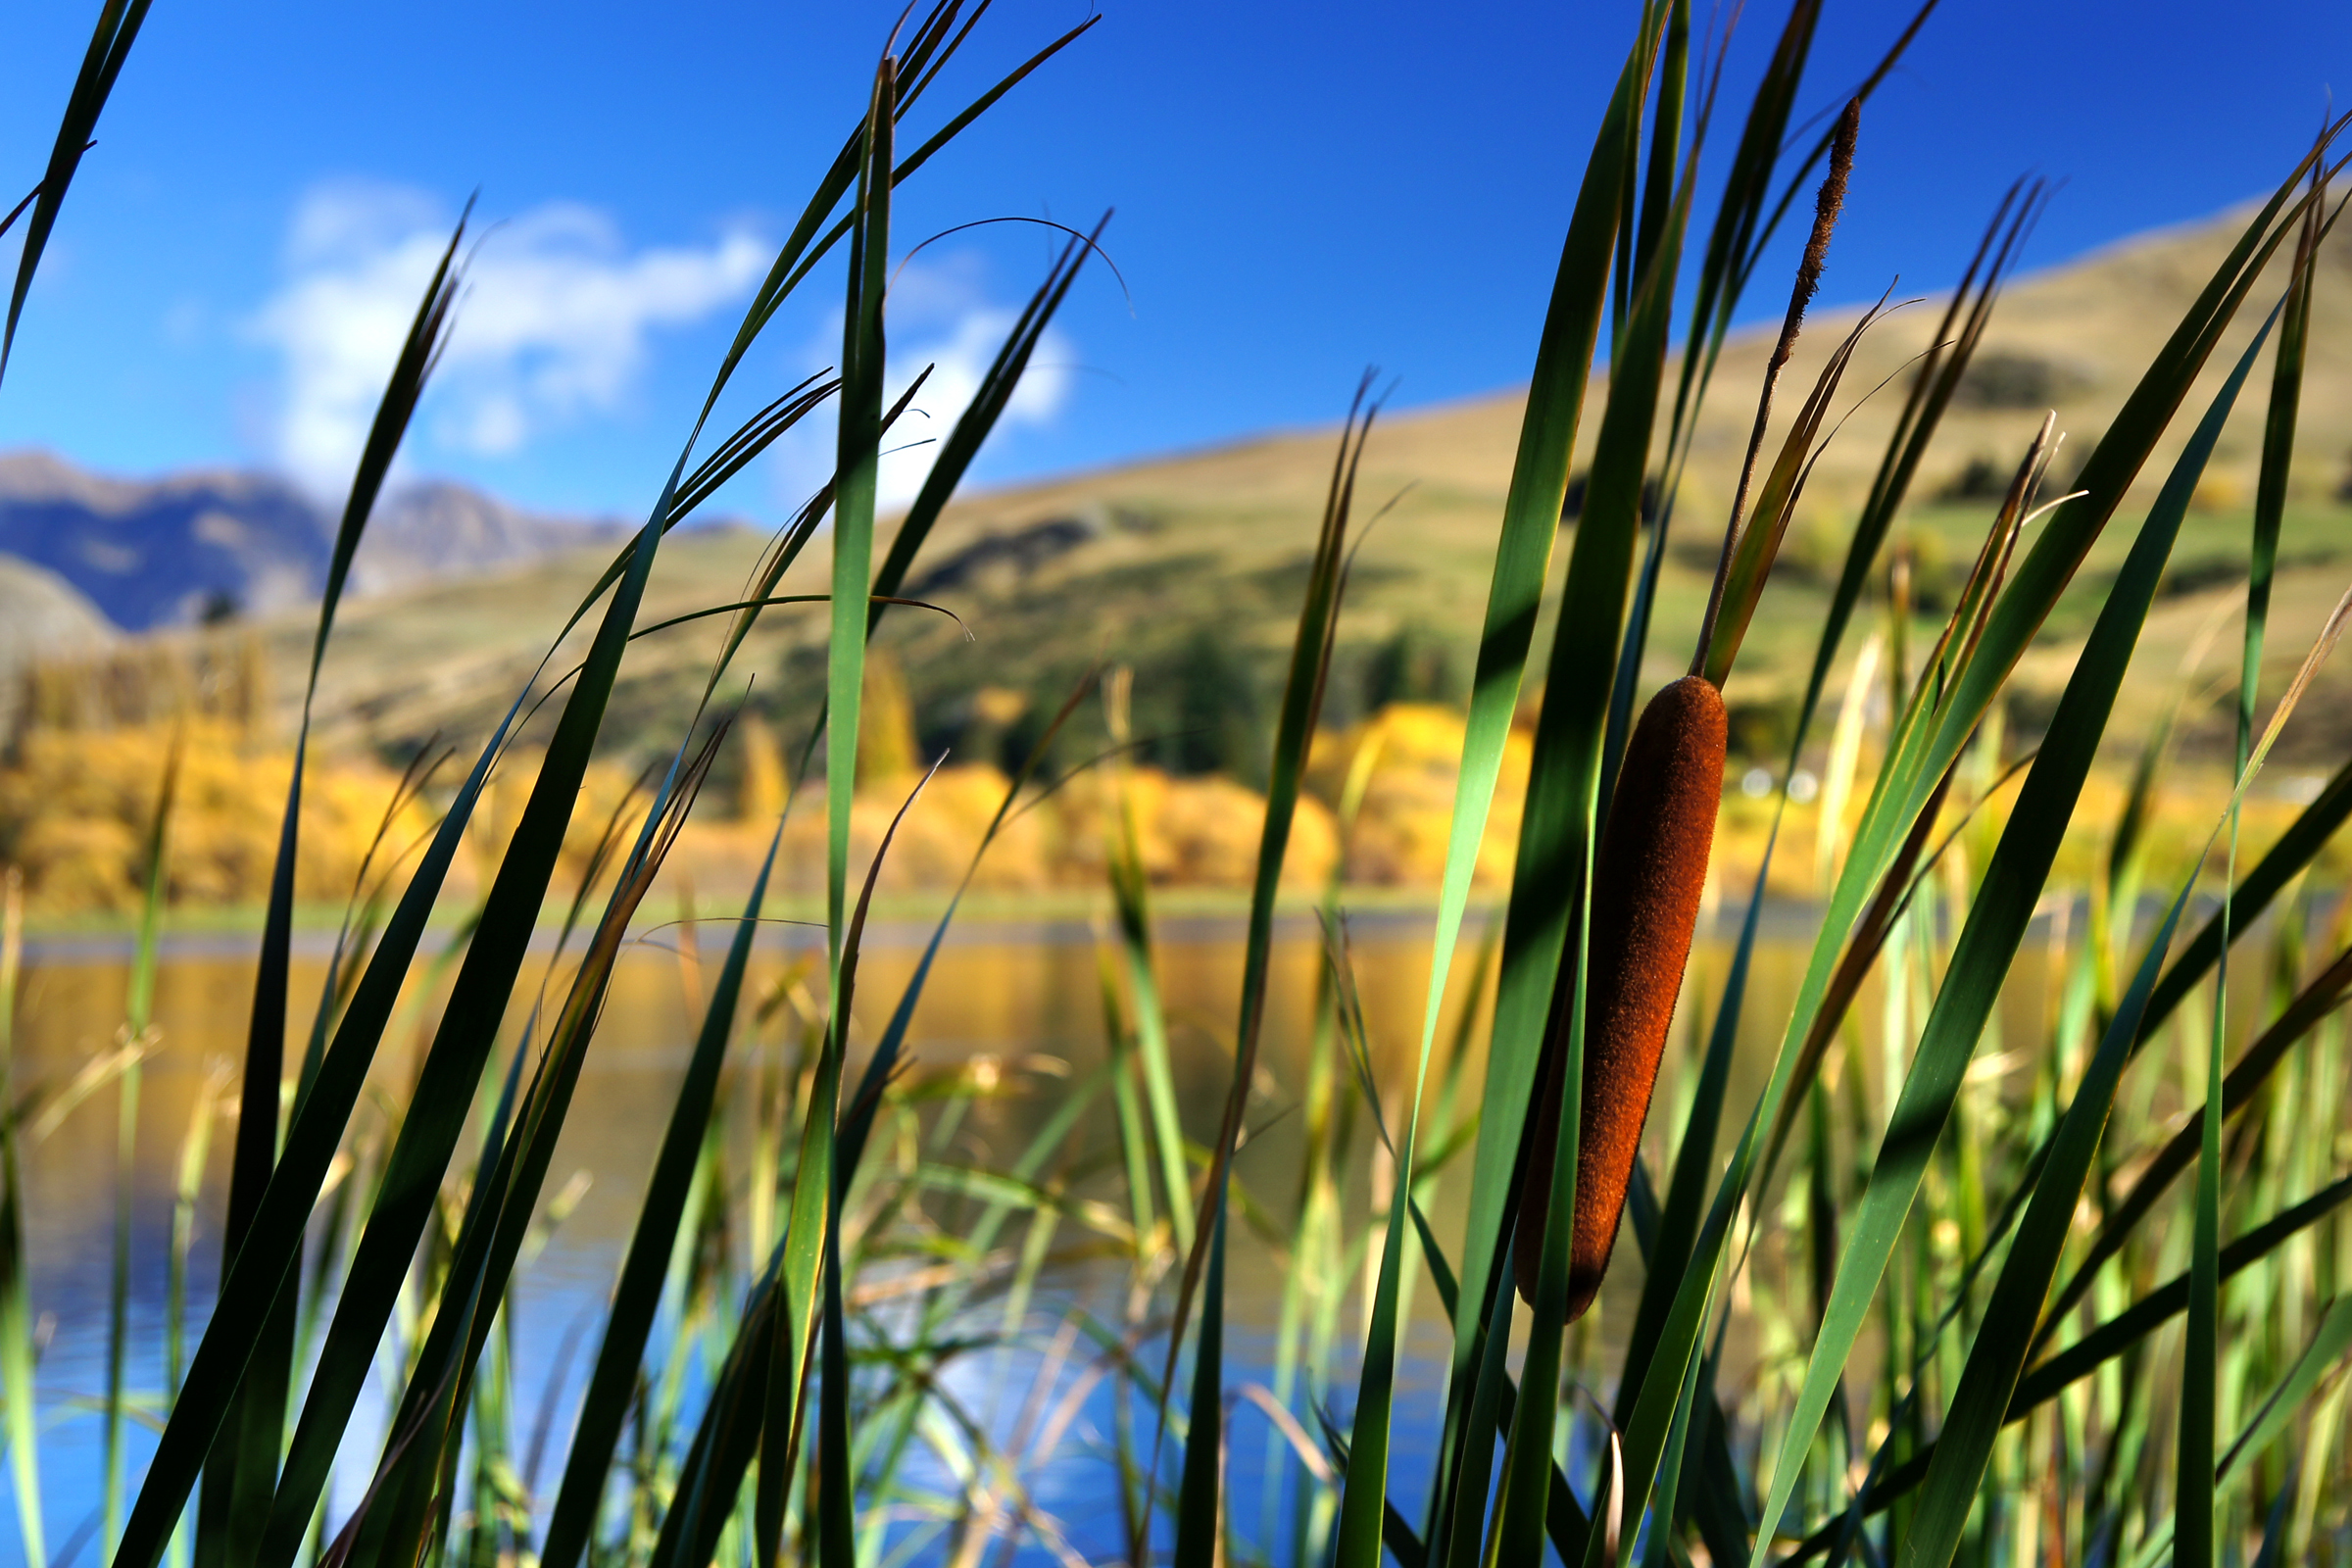
landscape, tree, nature, grass, plant, sky, sunset, field, meadow, prairie, sunlight, morning, leaf, fall, flower, lake, wind, green, crop, autumn, scenery, yellow, agriculture, trees, publicdomain, seasons, newzealand, habitat, poplartrees, fallcolors, treeswillow, southislandyellow, treesgolden, ecosystem, grass family, phragmites, arecales